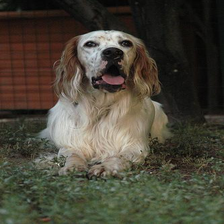
Species: dog
Breed: english setter